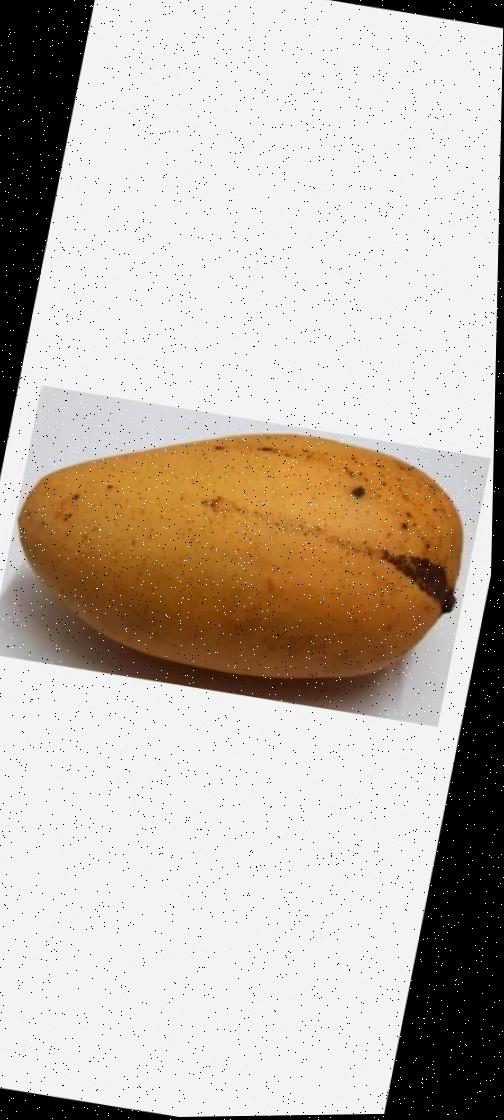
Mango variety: Katimon